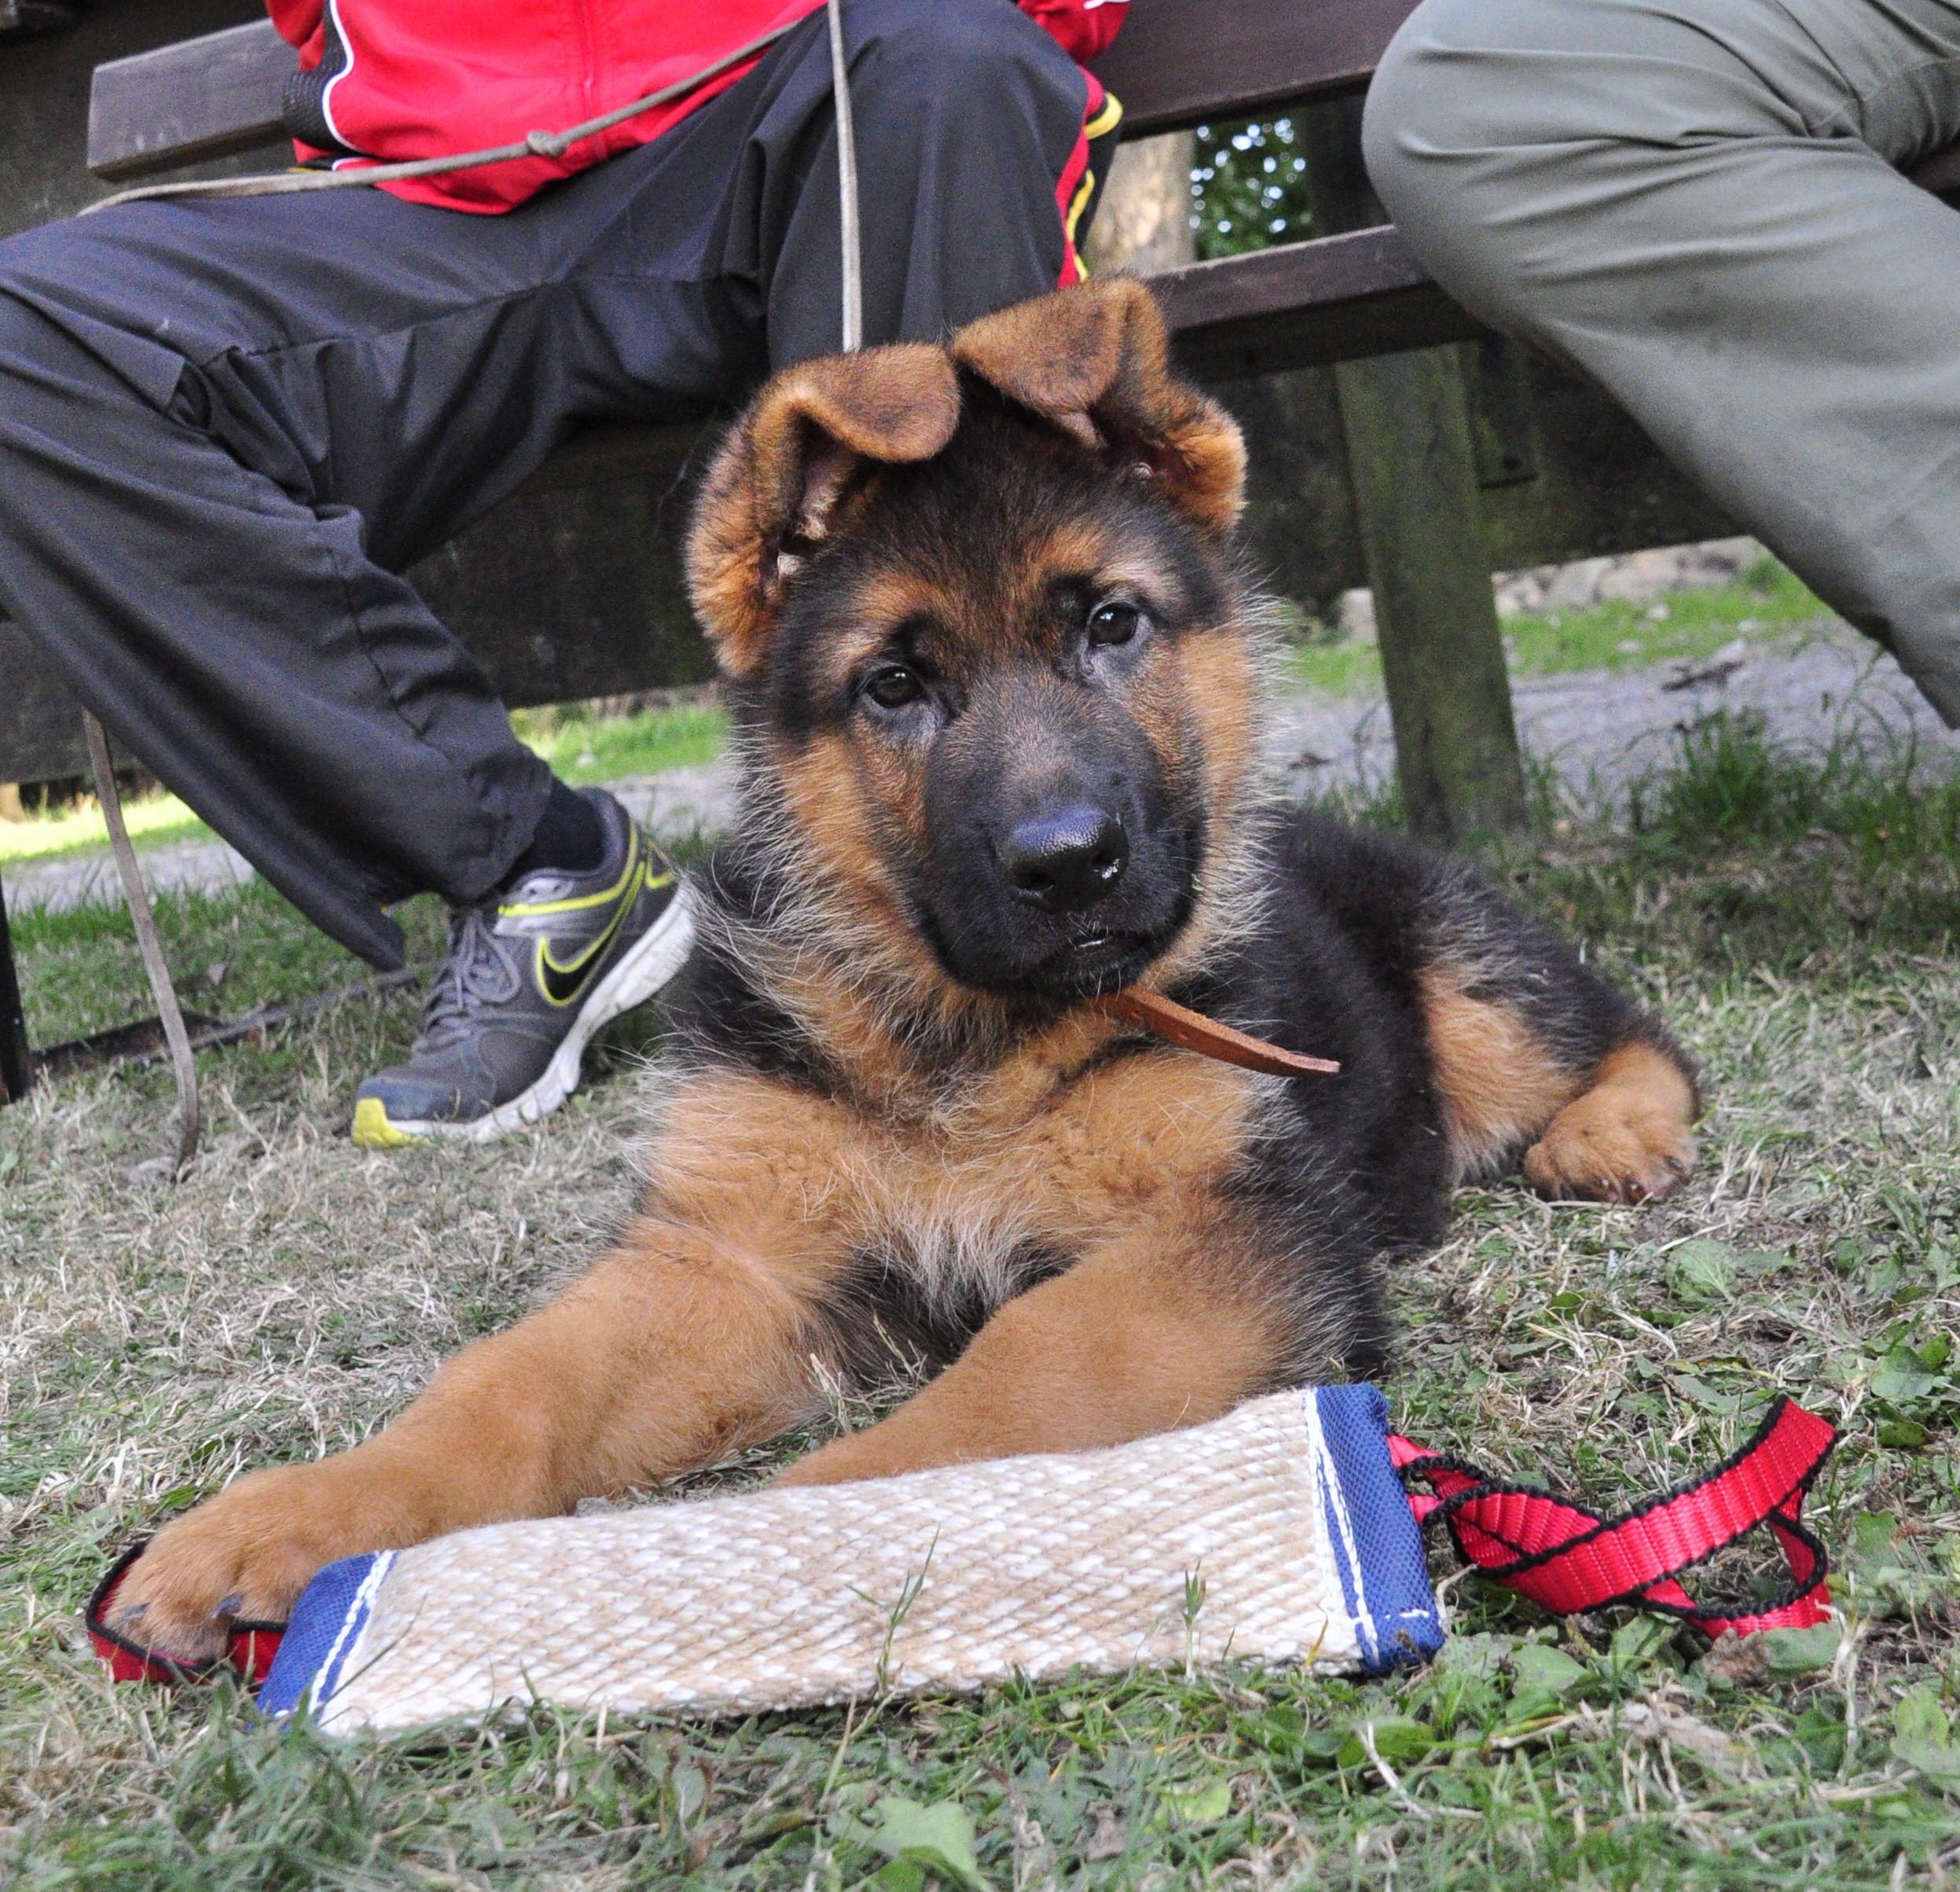
puppy, dog, pet, mammal, german shepherd, vertebrate, dog breed, police dog, remote access, dog like mammal, dog breed group, german shepherd dog